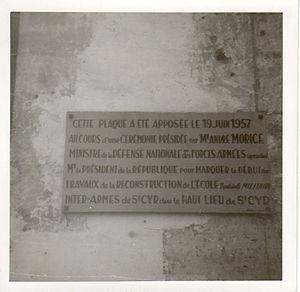
Reconstruction de l'École Spéciale Militaire Interarmes à Saint-Cyr L'École. Cette plaque a été photographiée cour Rivoli sur le bâtiment restauré. Ont peut lire «
L'École spéciale militaire de Saint-Cyr, plus souvent appelée simplement Saint-Cyr, est une école militaire française d'enseignement supérieur fondée en 1802 par Napoléon Iᵉʳ, alors premier consul. Elle forme aujourd'hui des officiers de l'armée de terre et une partie des officiers de la gendarmerie.
Le lycée militaire de Saint-Cyr est l'un des six lycées de la Défense du ministère des Armées français, situé à Saint-Cyr-l'École. Les bâtiments du lycée ont un passé historique particulièrement riche : en effet, l’ont précédé la Maison royale de Saint-Louis, le Prytanée militaire et l'École spéciale militaire. Les devises du lycée sont « Plutôt mourir » et « La véritable école du commandement est donc la culture générale ».